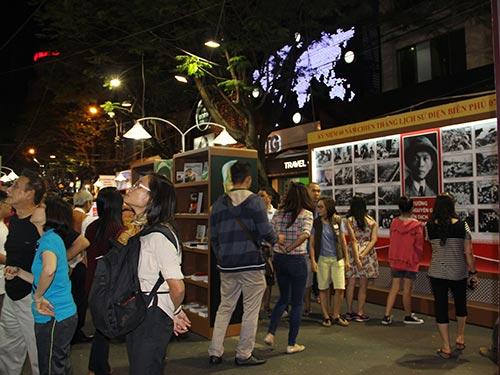
có nhiều người đang đứng trong khu vực tham quan